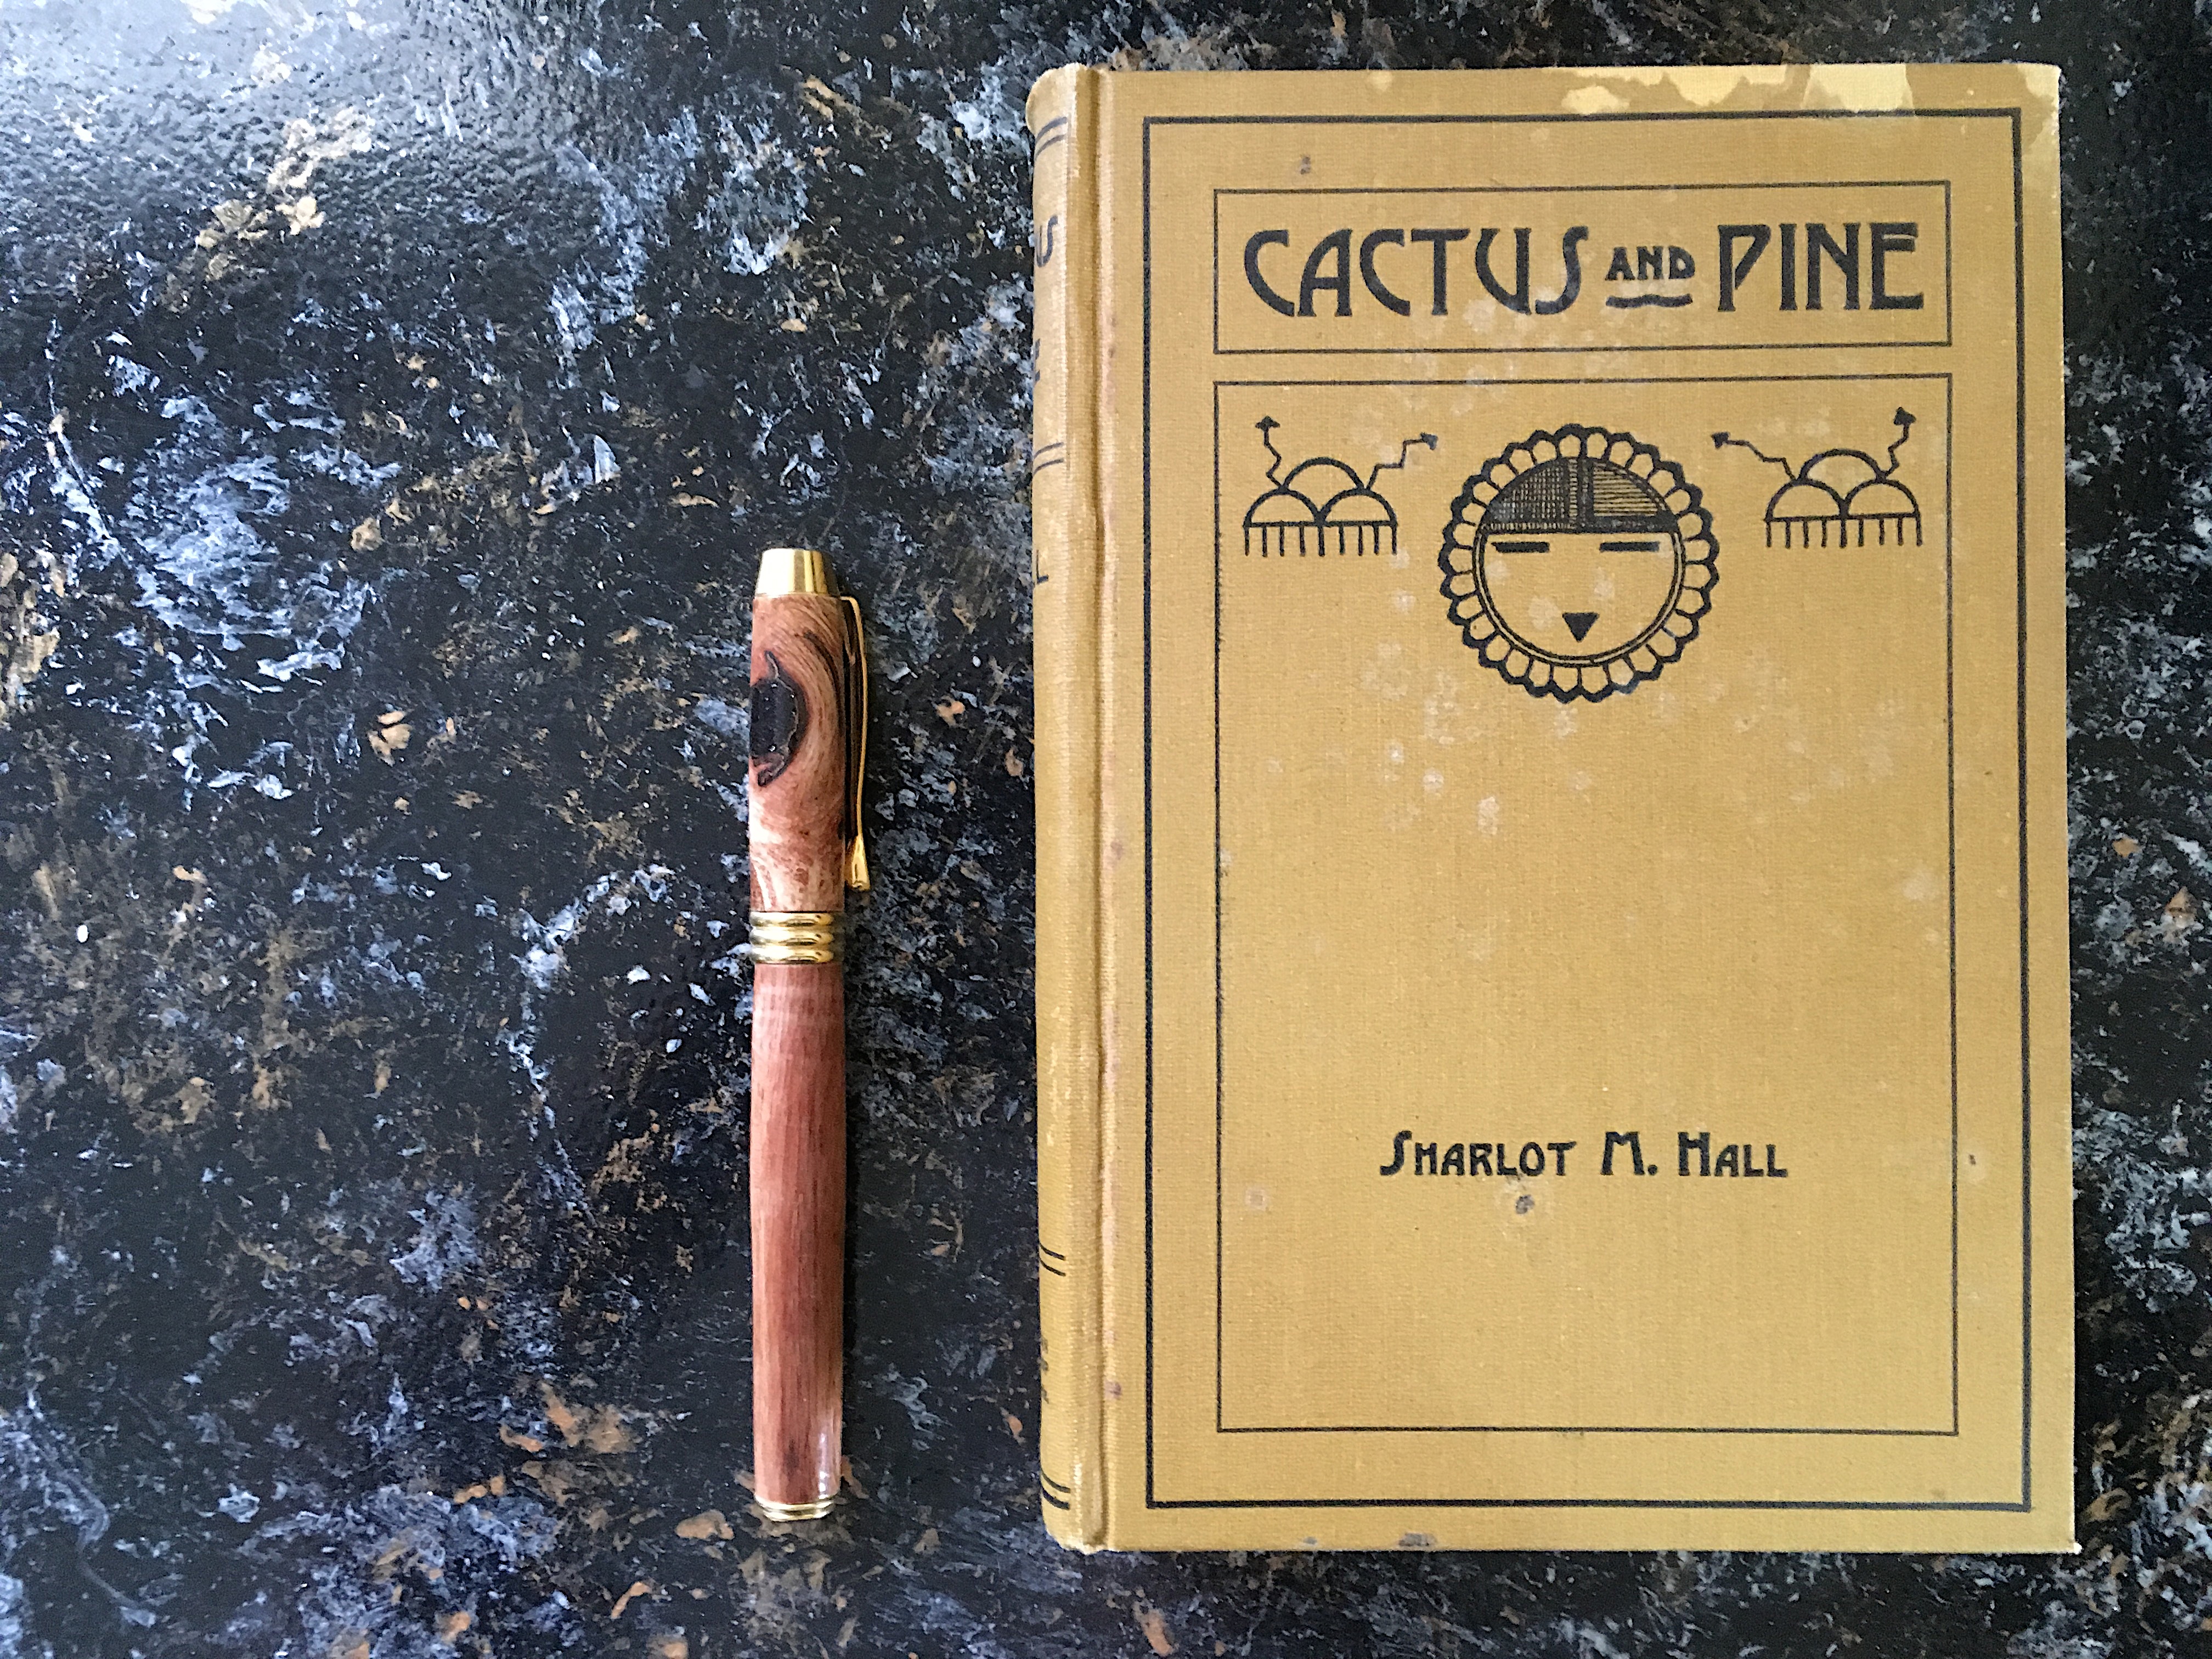
book, wood, picture frame, commemorative plaque